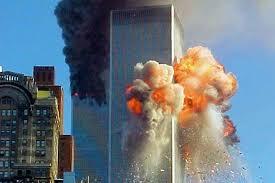
Label: urban_fire